Korean alcoholic drinks

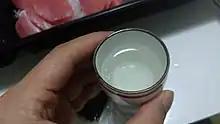
"Cheongju" ("yakju")

"Cheongju", or "yakju", is a refined rice wine made from steamed rice which has undergone several fermentation stages. Also known as "myeongyakju" or "beopju", it is distinguished from "takju" by its relative clarity. Varieties include "baekhaju", made from glutinous rice and "nuruk", and "heukmeeju" (made from black rice).